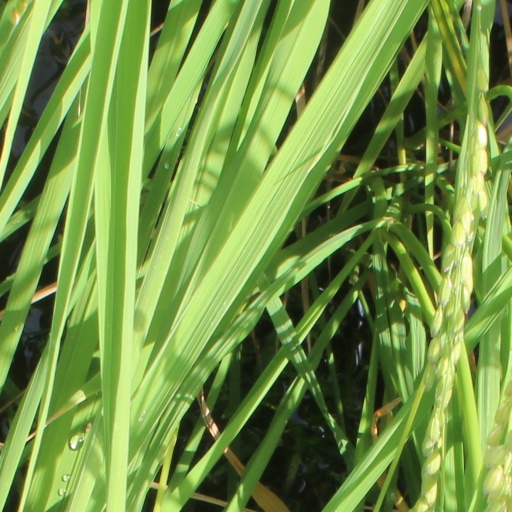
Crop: rice